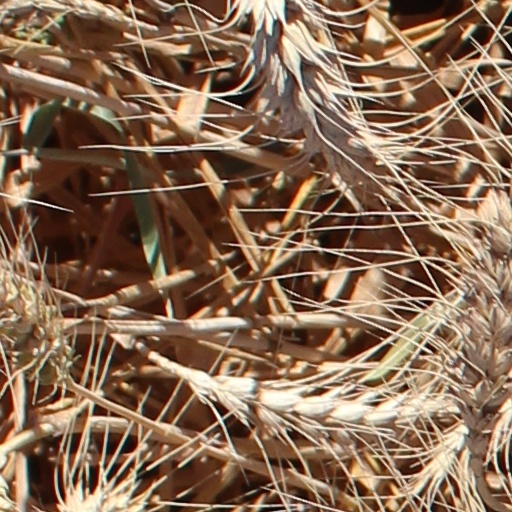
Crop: wheat